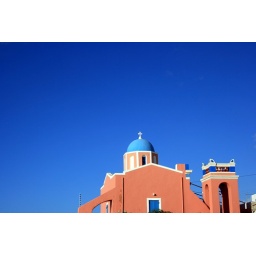
probably the only building in Santorini not painted white all over.